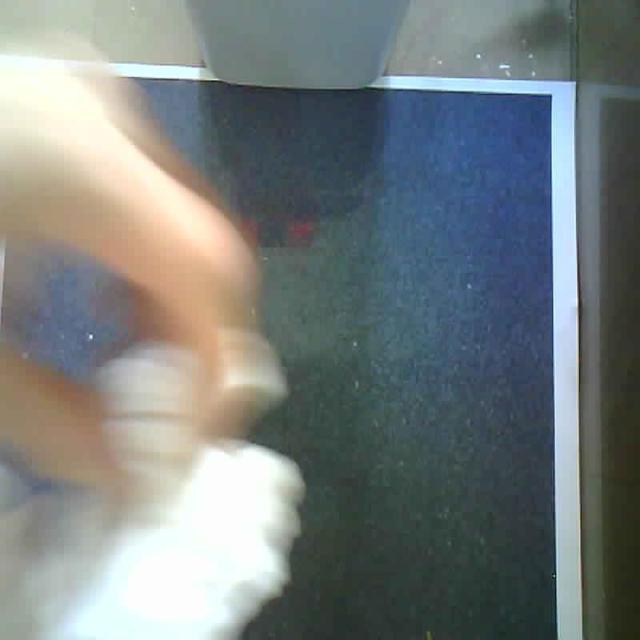
Label: tissues